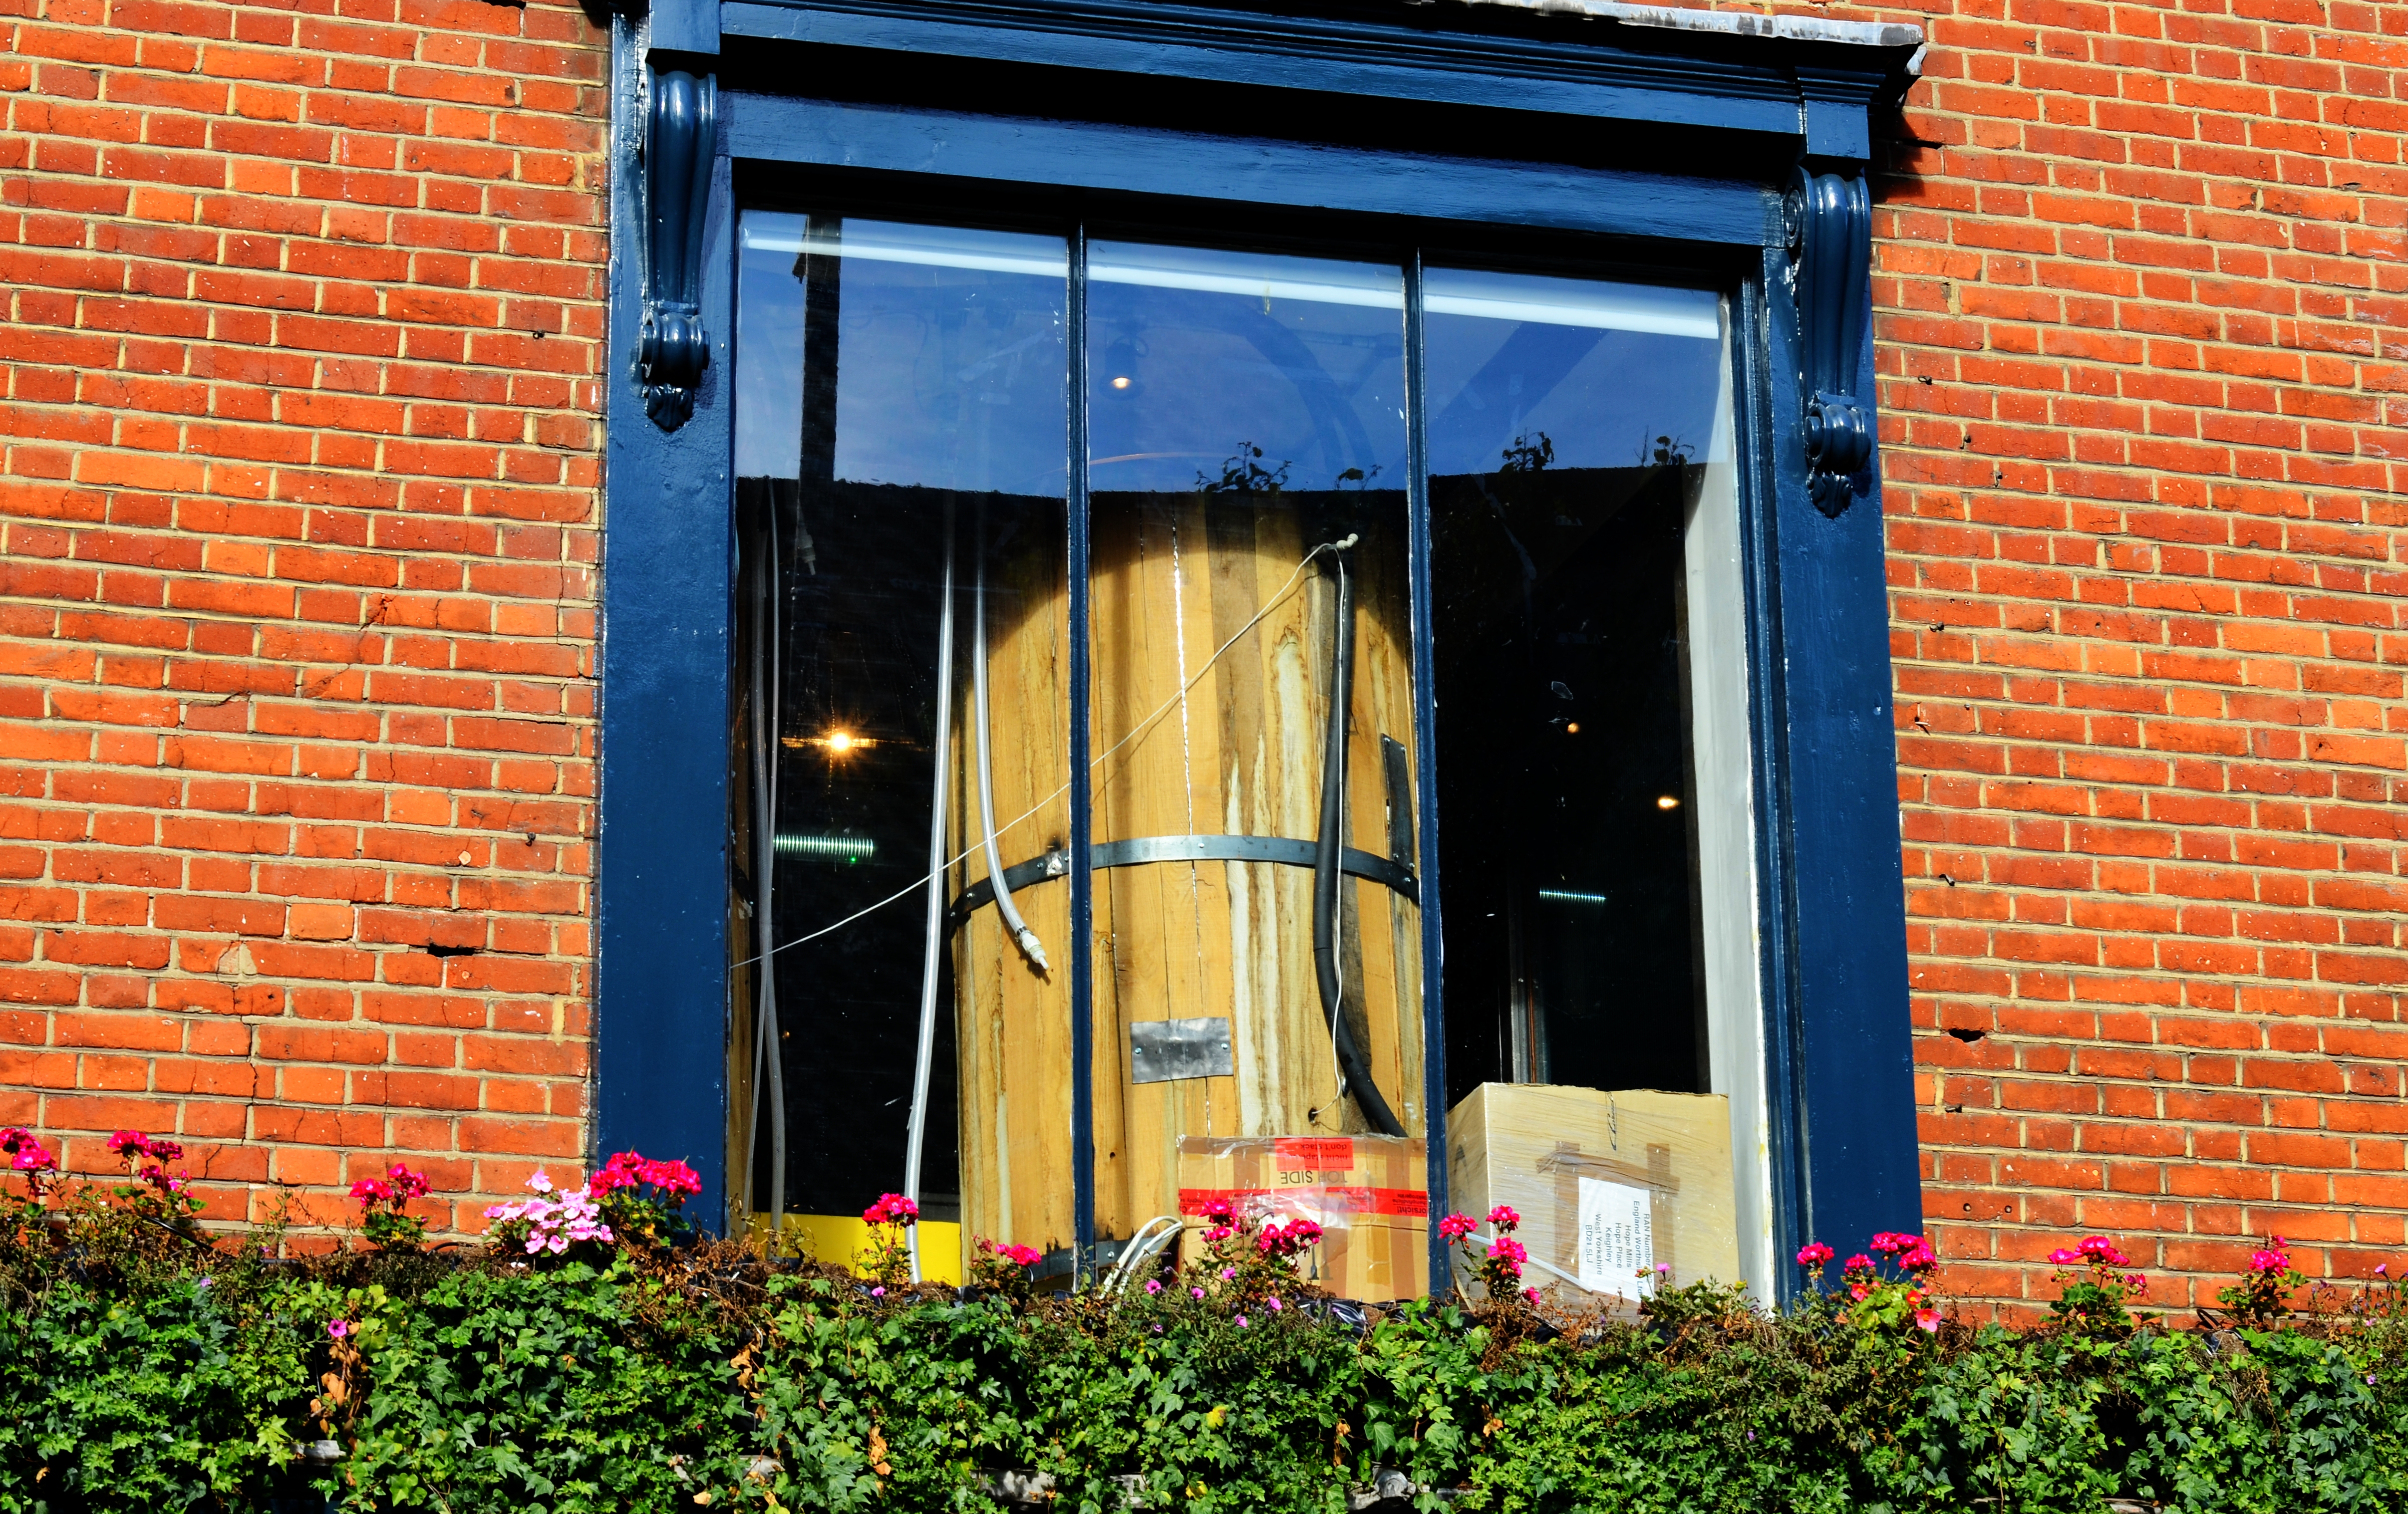
architecture, house, window, home, wall, red, color, facade, brick, door, beer, interior design, free, pub, vat, urban area, window covering